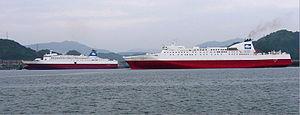
Le Mega Express Five est un ferry rapide du groupe Corsica Ferries - Sardinia Ferries. Construit de 1992 à 1993 par les chantiers Mitsubishi Heavy Industries de Shimonoseki pour la compagnie Marine Express sous le nom de Phoenix Express, il effectuait à l'origine les liaisons inter-îles japonaises entre Honshū et Kyūshū. Transféré en 2005 au sein de Miyazaki Car Ferry à la suite de la faillite de Marine Express, il sera revendu au groupe Corsica Ferries en 2006 à cause de son exploitation onéreuse. Transformé en profondeur durant presque trois ans, il sera reclassifié en tant que navire neuf. Il dessert depuis 2009 les lignes entre les continents français et italien vers la Corse et la Sardaigne.
Miyazaki Car Ferry, abrégé en MCF, est une compagnie de navigation maritime japonaise. Son activité principale est le transport de passagers et de fret en car-ferry sur des lignes maritimes reliant l'île d'Honshū à l'île de Kyūshū. Créée en 2004, elle succède à la compagnie Marine Express qui s'était elle-même substituée en 1990 à la compagnie Nippon Car Ferry. À la suite d'importantes difficultés financières, Miyazaki Car Ferry sera reprise en 2018 par un fonds d'investissement mené par la Préfecture de Miyazaki, deux banques locales ainsi que la Regional Economy Vitalization Corporation of Japan, ce qui aboutira à la dissolution de l'ancienne société et sa renaissance avec un nouvel actionnariat.